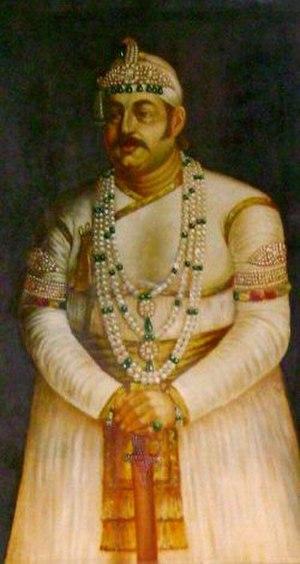
Nabab Mir Tahniyat Afdhal ad-Dawleh, Asaf Jâh V ou Asaf Jâh V est le huitième souverain de la dynastie des Nizâm de l'Hyderâbâd. Il est né le 11 octobre 1827. Il est le fils aîné de Nâsir ad-Dawla Asaf Jâh IV. Après la mort de son père le 16 mai 1857, il monte sur le trône le 18 mai. Il meurt le 26 février 1869 à Hyderâbâd et est enterré dans la mosquée Mecca Masjid.